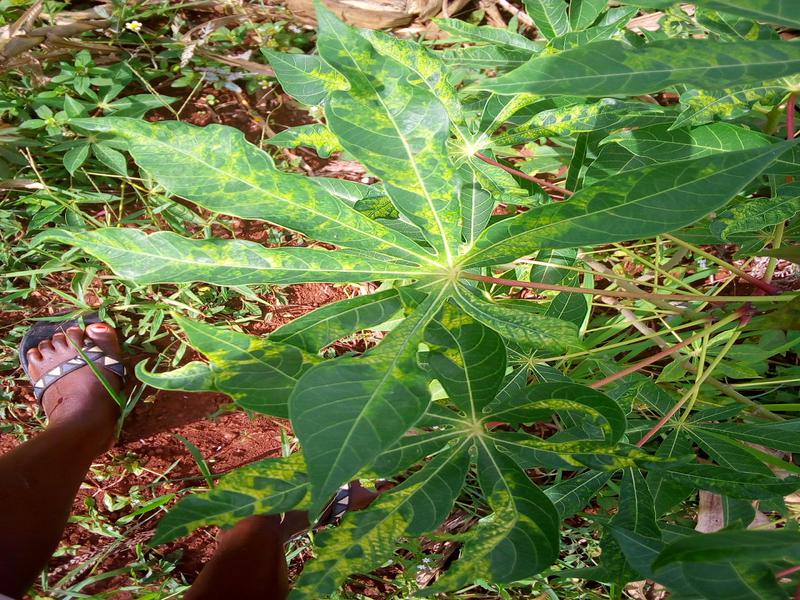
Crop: cassava
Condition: mosaic_disease